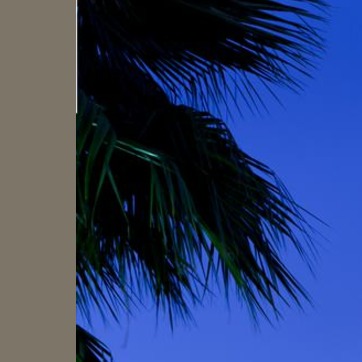
Material: foliage